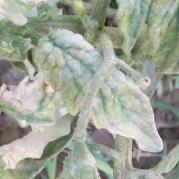
Crop: Tomato
Condition: virosis-d